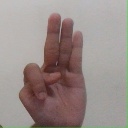
अक्षर: भ